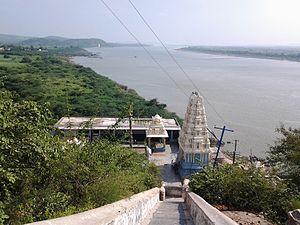
La Krishna ou Kistna est l'un des plus longs fleuves de l'Inde avec un cours de 1 290 kilomètres. Prenant sa source dans les Ghats occidentaux, il délimite l’Inde du Nord et l'Inde du Sud dans le et se jette dans le golfe du Bengale à Hamsaladeevi dans l'Andhra Pradesh. Son vaste delta a créé une sorte de péninsule qui est traditionnellement considérée comme la limite septentrionale de la Côte de Coromandel.